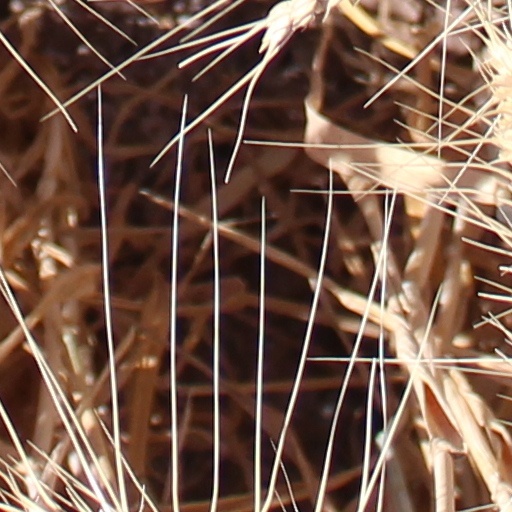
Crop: wheat